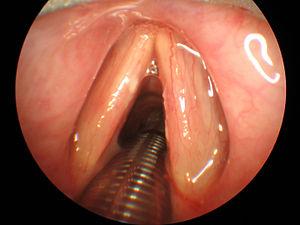
L'intubation trachéale, souvent appelée simplement intubation, est un geste technique médical consistant à introduire un dispositif tubulaire dans la trachée. L'intubation assure la liberté et l'étanchéité des voies aériennes supérieures, permet la ventilation mécanique et l'administration de médicaments par voie pulmonaire. Le contrôle des voies aériennes au cours de l'anesthésie générale est son indication la plus fréquente, mais elle est pratiquée également dans le cadre de l'urgence pour prévenir ou traiter des situations telles que l'asphyxie, l'obstruction des voies aériennes ou l'inhalation de corps étrangers, notamment en traumatologie et en réanimation.